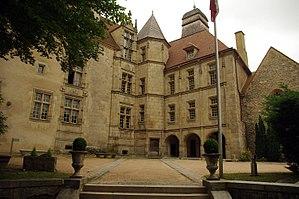
Guéret (Creuse), hôtel des Moneyroux, appelé à tort «
L’hôtel des Moneyroux est un monument historique dans la commune de Guéret dans la Creuse en région Nouvelle-Aquitaine.